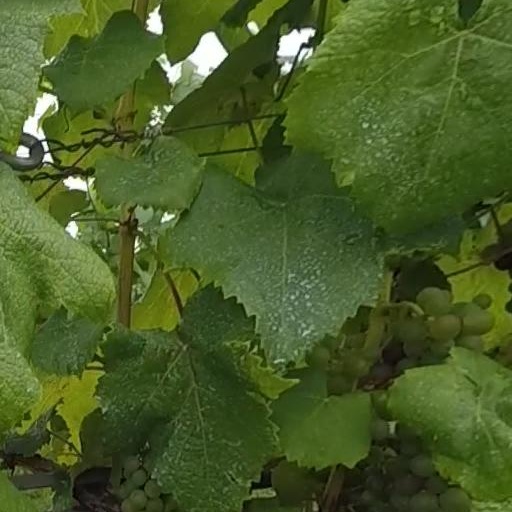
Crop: grape